List of rail accidents (1930–1939)

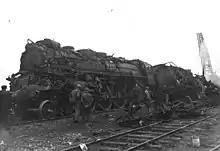
Lagny-Pomponne rail accident

September 14 – "French Algeria" – Turenne rail accident: A 14-car troop train of the French Foreign Legion derails in the Atlas Mountains and plunges into a gorge. 57 legionnaires and most of the train's crew die; 223 are injured.